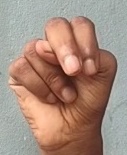
ASL sign: N